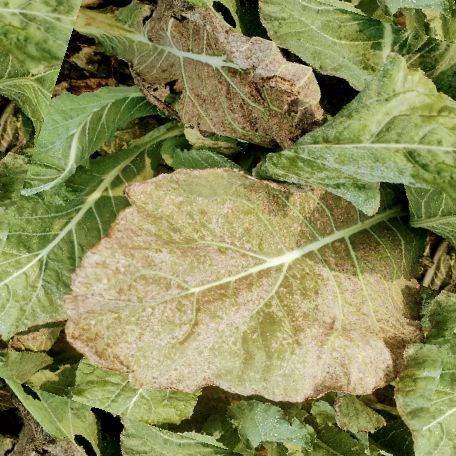
Label: Downy Mildew